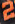
Number: 2